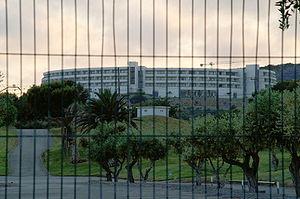
Le groupe Bilderberg, aussi appelé conférence de Bilderberg ou club Bilderberg, est un rassemblement annuel et informel d'environ cent trente personnes, essentiellement des Américains et des Européens, composé en majorité de personnalités de la diplomatie, des affaires, de la politique et des médias.